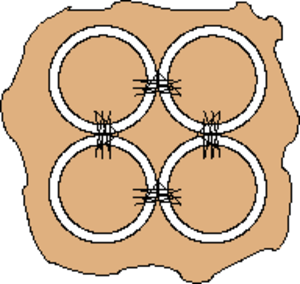
À la différence de la cotte de mailles, les anneaux de la broigne sont cousus sur un support.
La broigne est une défense corporelle protégeant le thorax.